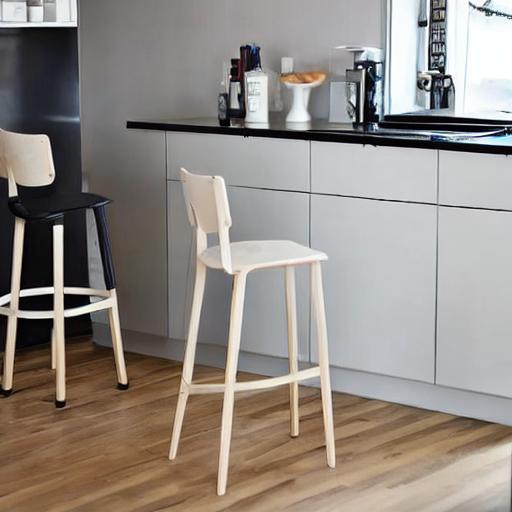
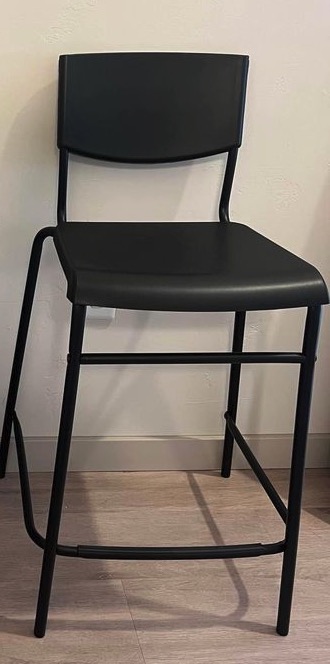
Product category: stool
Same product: no